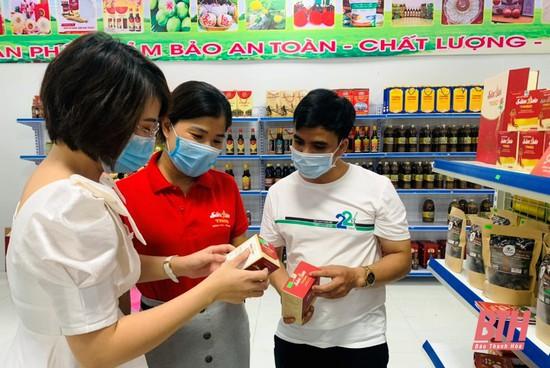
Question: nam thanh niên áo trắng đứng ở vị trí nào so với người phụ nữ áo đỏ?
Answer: anh ấy đứng ở bên phải người phụ nữ áo đỏ